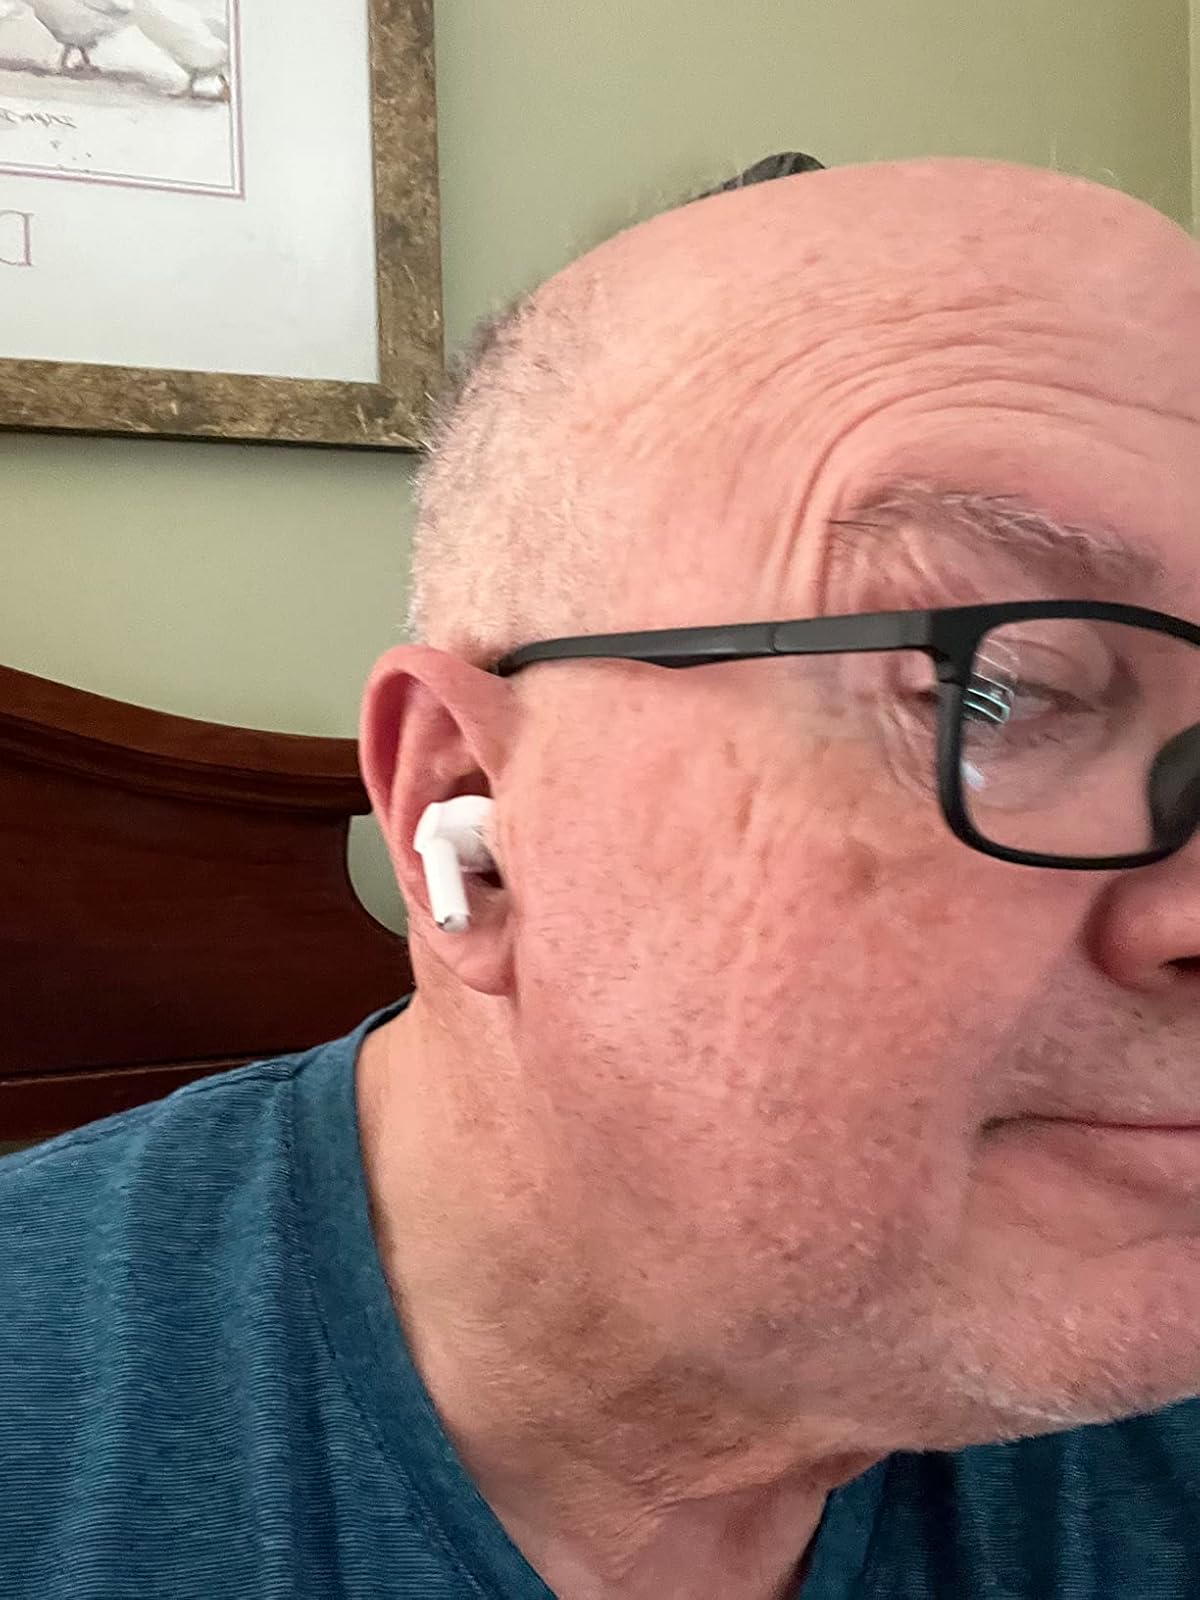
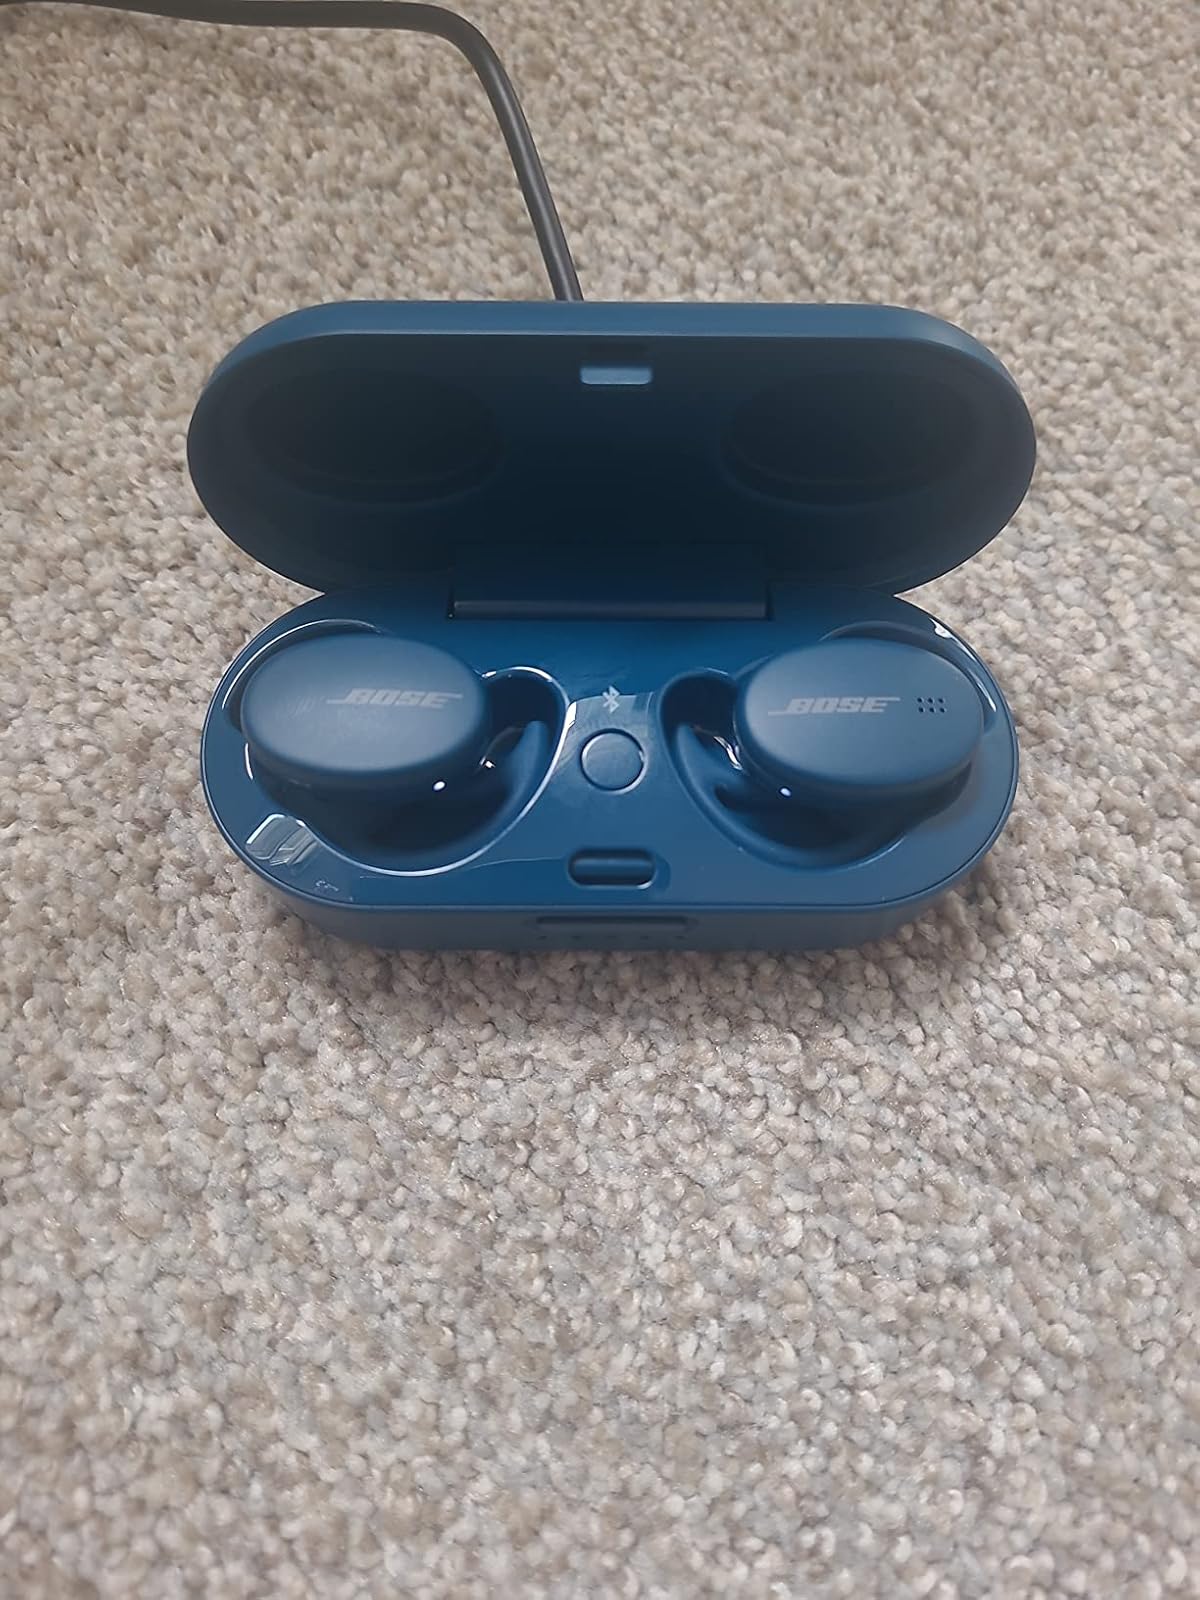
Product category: earbuds
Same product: no